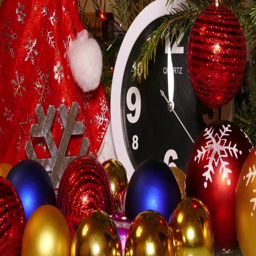
clock and christmas balls and toys in a red bag , 4k